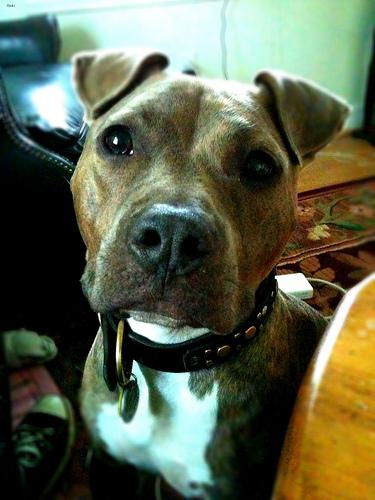
Breed: american pit bull terrier